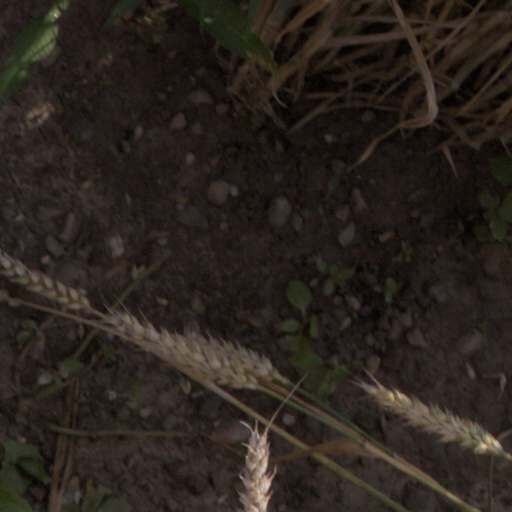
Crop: wheat